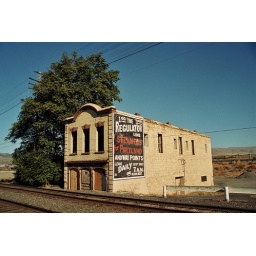
a train runs by my front door